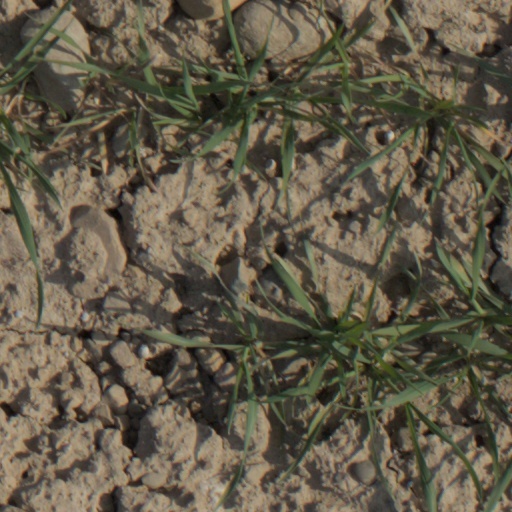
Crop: wheat